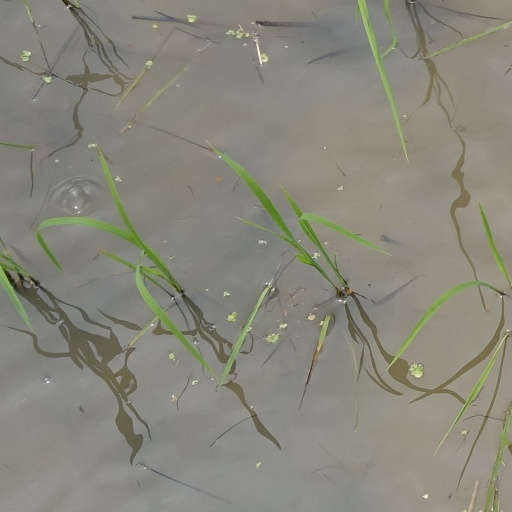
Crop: rice